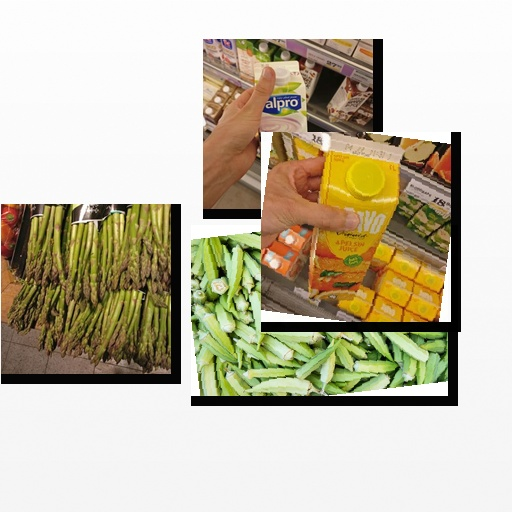
Food items: orange_juice, okra, blueberry_soy_yogurt, asparagus